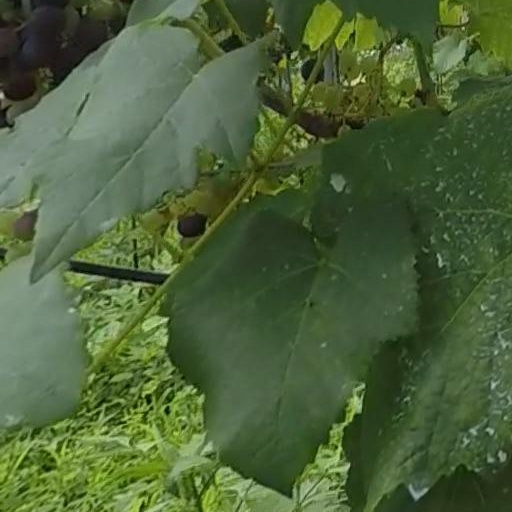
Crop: grape